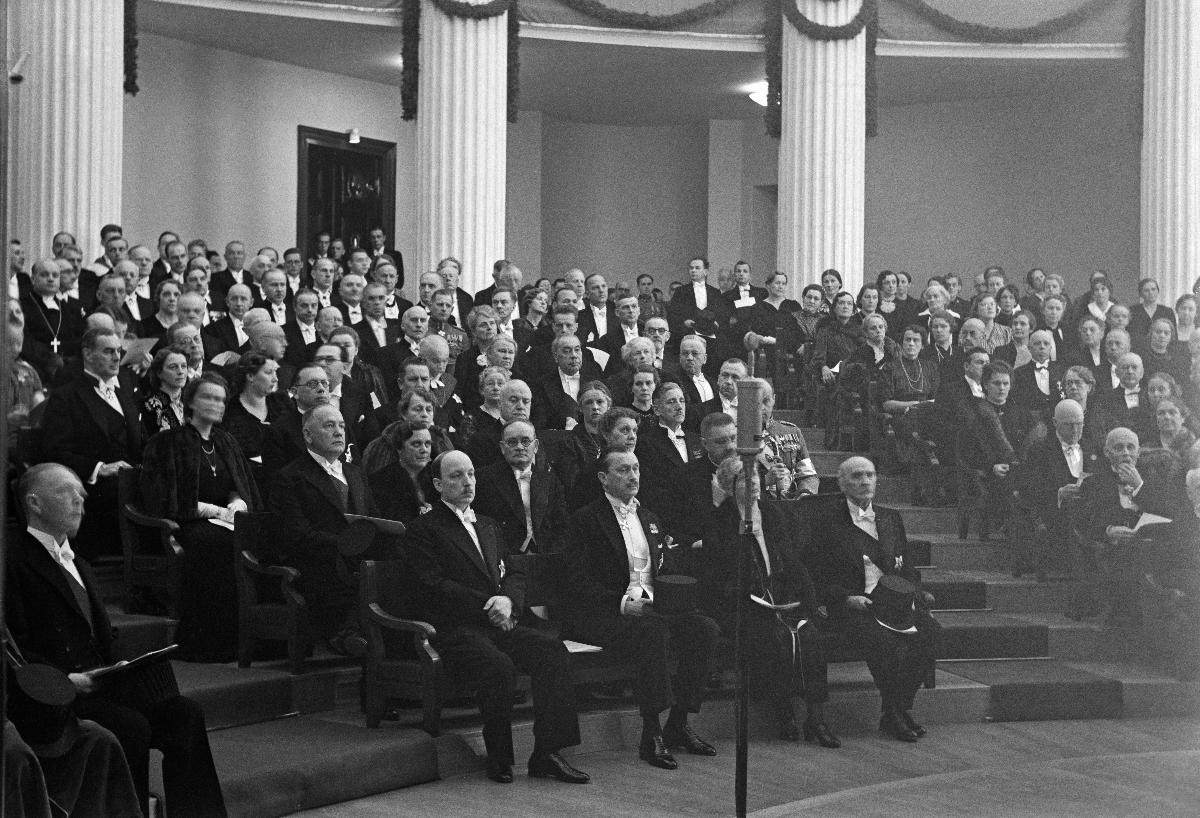
Helsingin yliopiston 300-vuotisjuhlat
Helsingfors universitets 300-årsjubileum; Tricentennial Celebrations of the University
sisällön kuvaus: Helsingin yliopiston 300-vuotisjuhlat Helsingin yliopiston juhlasalissa 4.9.1940. Eturivissä keskellä pääministeri Risto Ryti, sotamarsalkka Mannerheim, rouva Ståhlberg ja presidentti K. J. Ståhlberg. Heidän takanaan presidentti Relander ja rouva Relander, eduskunnan puhemies Väinö Hakkila sekä rouva Witting ja ulkoministeri Rolf Witting. content description: The Helsinki University tricentennial celebrations in the Solemnity Hall of Helsinki University 4.9.1940. In the first row in the middle sits Premier Minister Risto Ryti, fältmarskalk Field marshal C.G.E. Mannerheim, Mrs. Ståhlberg and President K. J. Ståhlberg. Behind them President Relander and Mrs. Relander, Speaker of the Parliament Väinö Hakkila, Mrs. Witting and Foreign Minister Rolf Witting. innehållsbeskrivning: Helsingfors universitets 300-årsjubileum i Helsingfors universitets solennitetssal 4.9.1940. I främsta raden på mitten sitter statsminister Risto Ryti, fältmarskalk C.G.E. Mannerheim, fru Ståhlberg och president K. J. Ståhlberg. Bakom dem president Relander och fru Relander, riksdagens talman Väinö Hakkila samt fru Witting och utrikesminister Rolf Witting.
Kuvaaja: Sundström, Hugo, kuvaaja
Vuosi: 1940
Paikka: Suomi, Uusimaa, Helsinki
Aiheet: Hakkila, Väinö; Mannerheim, Carl Gustaf Emil; Relander, Lauri Kristian; Ryti, Risto; Ståhlberg, Kaarlo Juho; Witting, Rolf; HBL; yliopistot; vuosijuhlat; universities; högskolor; universitet; jubileer; fester; jubileums; festivities; celebrations